Grant Enfinger

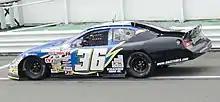
Enfinger in the No. 36 ARCA car for Allgaier Motorsports at Pocono in 2011

After previously competing on short tracks in the southeastern United States as well as in the 2007 Snowball Derby, a race in which he posted the fastest lap, Enfinger began competing in the then-ARCA Re/Max Series in 2008, competing in four races during that season and continued racing in the series on a limited basis during the next two seasons. His best finish, second, occurred twice in 2009 at Chicagoland Speedway and Kentucky Speedway. During this period he primarily drove for a family-owned team, which merged with RAB Racing in 2010.